Harrison Jeffords

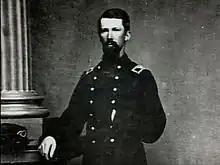

Harrison H. Jeffords (August 21, 1836 – July 3, 1863) was the Colonel of the 4th Michigan Volunteer Infantry Regiment in the Union Army of the Potomac during the American Civil War. He was noted for his heroism on July 2, 1863, during the Battle of Gettysburg, in which he died while protecting the United States flag.